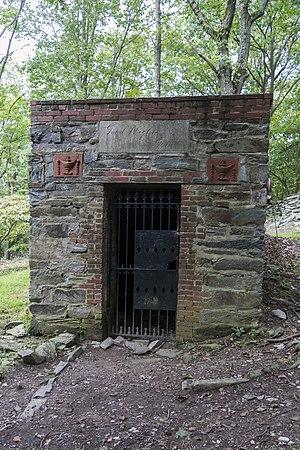
Le mausolée inutilisé de George Alfred Townsend (""Gath"") dans le parc d'état de Gathland, Maryland, États-Unis"